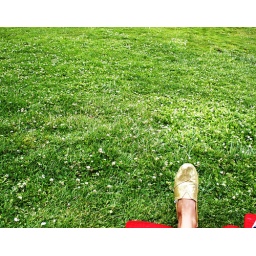
gold shoe in a field of green